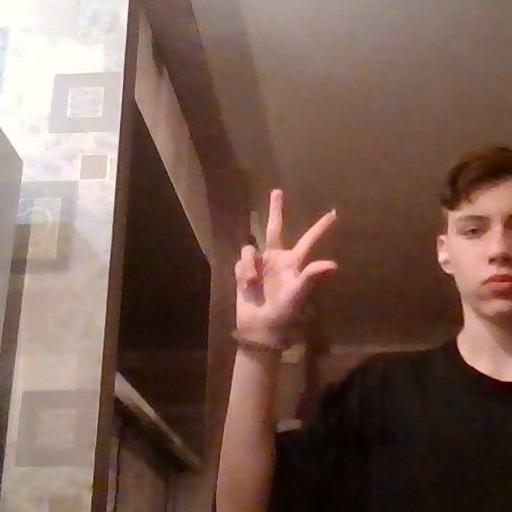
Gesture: three2